Nestor Subiat

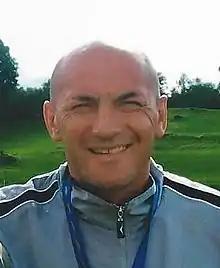

Néstor Gabriel Subiat (born 23 April 1966) is a Swiss former professional footballer who played as a striker.